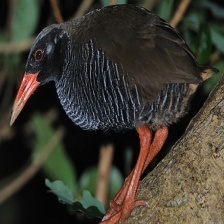
Species: OKINAWA RAIL
Scientific name: GALLIRALLUS OKINAWAE
ImageNet parent category: european_gallinule